Owain Glyndŵr

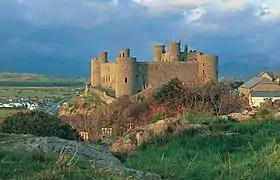
Harlech Castle

In early 1405, the Welsh forces, who had until then won several easy victories, suffered a series of defeats. Glyndŵr's brother, Lord Tudur ap Gruffudd, a commander during the war, died at the Battle of Pwll Melyn in May 1405. English forces landed in Anglesey from Ireland and would over time push the Welsh back until the resistance in Anglesey formally ended toward the end of 1406.